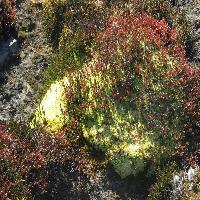
Weather: sun or clear